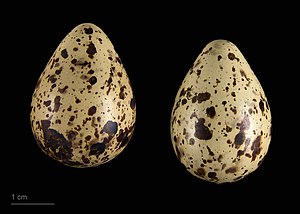
Dværgryle
Dværgryle er en vadefugl, der er ret almindelig som trækgæst i Danmark. Omkring hvert tredje år ses de juvenile fugle særligt talrigt om efteråret. Den overvintrer fra det vestlige Middelhav til tropisk Vestafrika.